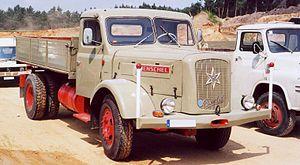
L'entreprise Henschel & Sohn était une entreprise de construction mécanique allemande, créée le 28 juin 1810 par Georg Christian Carl Henschel à Cassel et son fils Johann Werner Henschel. Dès 1817, le frère aîné de Johann Werner, Carl Anton Henschel, devient partenaire de l'entreprise.